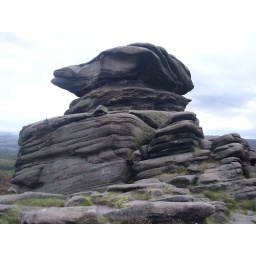
dog set in stone